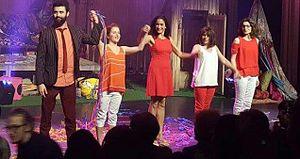
Ma photo de Marilyse Bourke, Anne Casabonne, Geneviève Rochette, Brigitte Lafleur et André Robitaille à Longueuil, Québec, Canada au théâtre de la Ville après la pièce de théâtre La galère.
Marilyse Bourke est une actrice québécoise née le 1ᵉʳ septembre 1976.
Anne Casabonne est une actrice québécoise née le 9 janvier 1970. Elle a joué dans la série québécoise La Galère Présentement, elle a un rôle dans la série Unité 9 et dans Complexe G.
Geneviève Rochette est une comédienne, autrice, metteuse en scène et humoriste québécoise. Au Québec, elle est surtout connue pour ses rôles à la télévision, notamment dans Omertà, le dernier des hommes d'honneur, Au nom du père et du fils, La Galère de même que Mirador présentée à Radio Canada. Sa mère est originaire de la Guadeloupe.